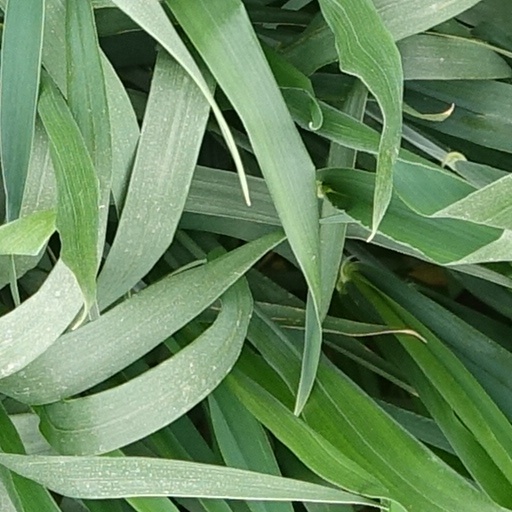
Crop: wheat